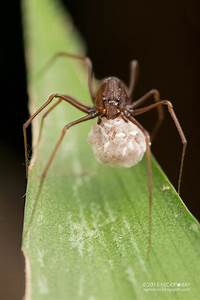
Label: spider